Loess Plateau

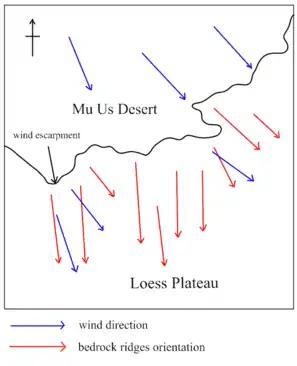
This figure shows the relationship between wind direction and orientation of the linear bedrock ridges. The orientation of the bedrock ridges is parallel to the wind direction. Also, the direction of the ridges slowly rotates to the North in the central Loess Plateau.

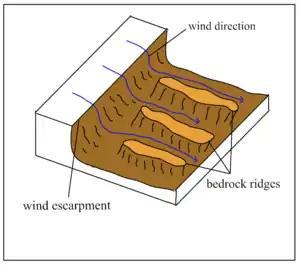

Mu Us Desert is located in the northwest of the Loess Plateau. Wind escarpment in the Loess Plateau marks a boundary between Mu Us Desert and the Loess Plateau. It also represents a transition from loess accumulation to wind erosion in the Loess Plateau. Many linear bedrock ridges are formed behind the wind escarpment, which are parallel to the wind direction. In the northern Loess Plateau, the bedrock ridges are pointing towards the northeast. However, the direction of the ridges slowly rotates to the North in the central Loess Plateau. At North Loess Plateau, the ridges are oriented 118° ±14° while they are oriented 179° ± 11° at central Loess Plateau. This indicates the role of wind erosion.